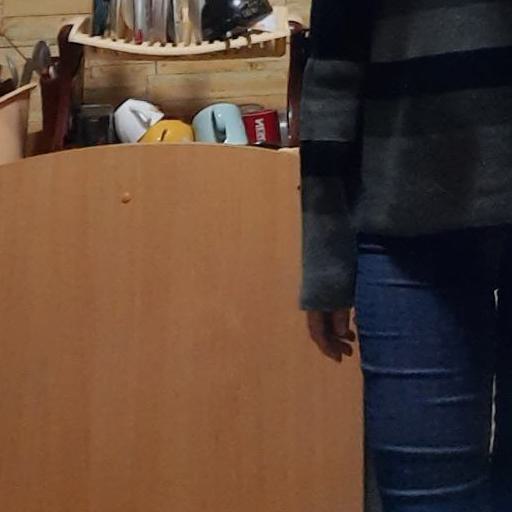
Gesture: no_gesture